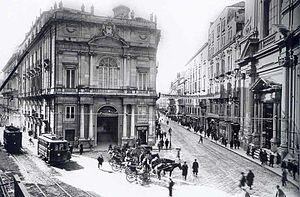
La basilique du Saint-Esprit ou complexe du Saint-Esprit est une basilique de Naples située sur la Piazza Sette Settembre, le long de la Via Toledo, en face du Palazzo Doria d'Angri.